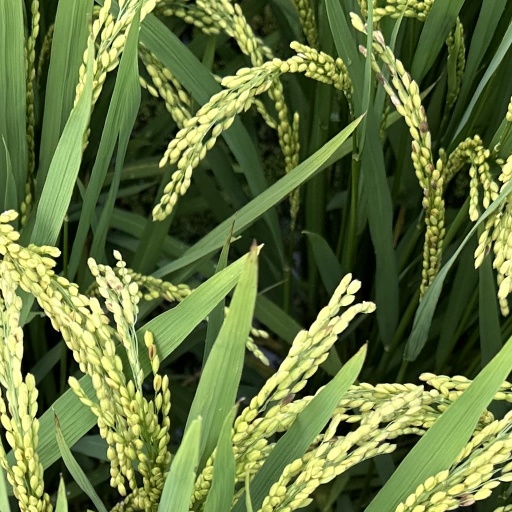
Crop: rice